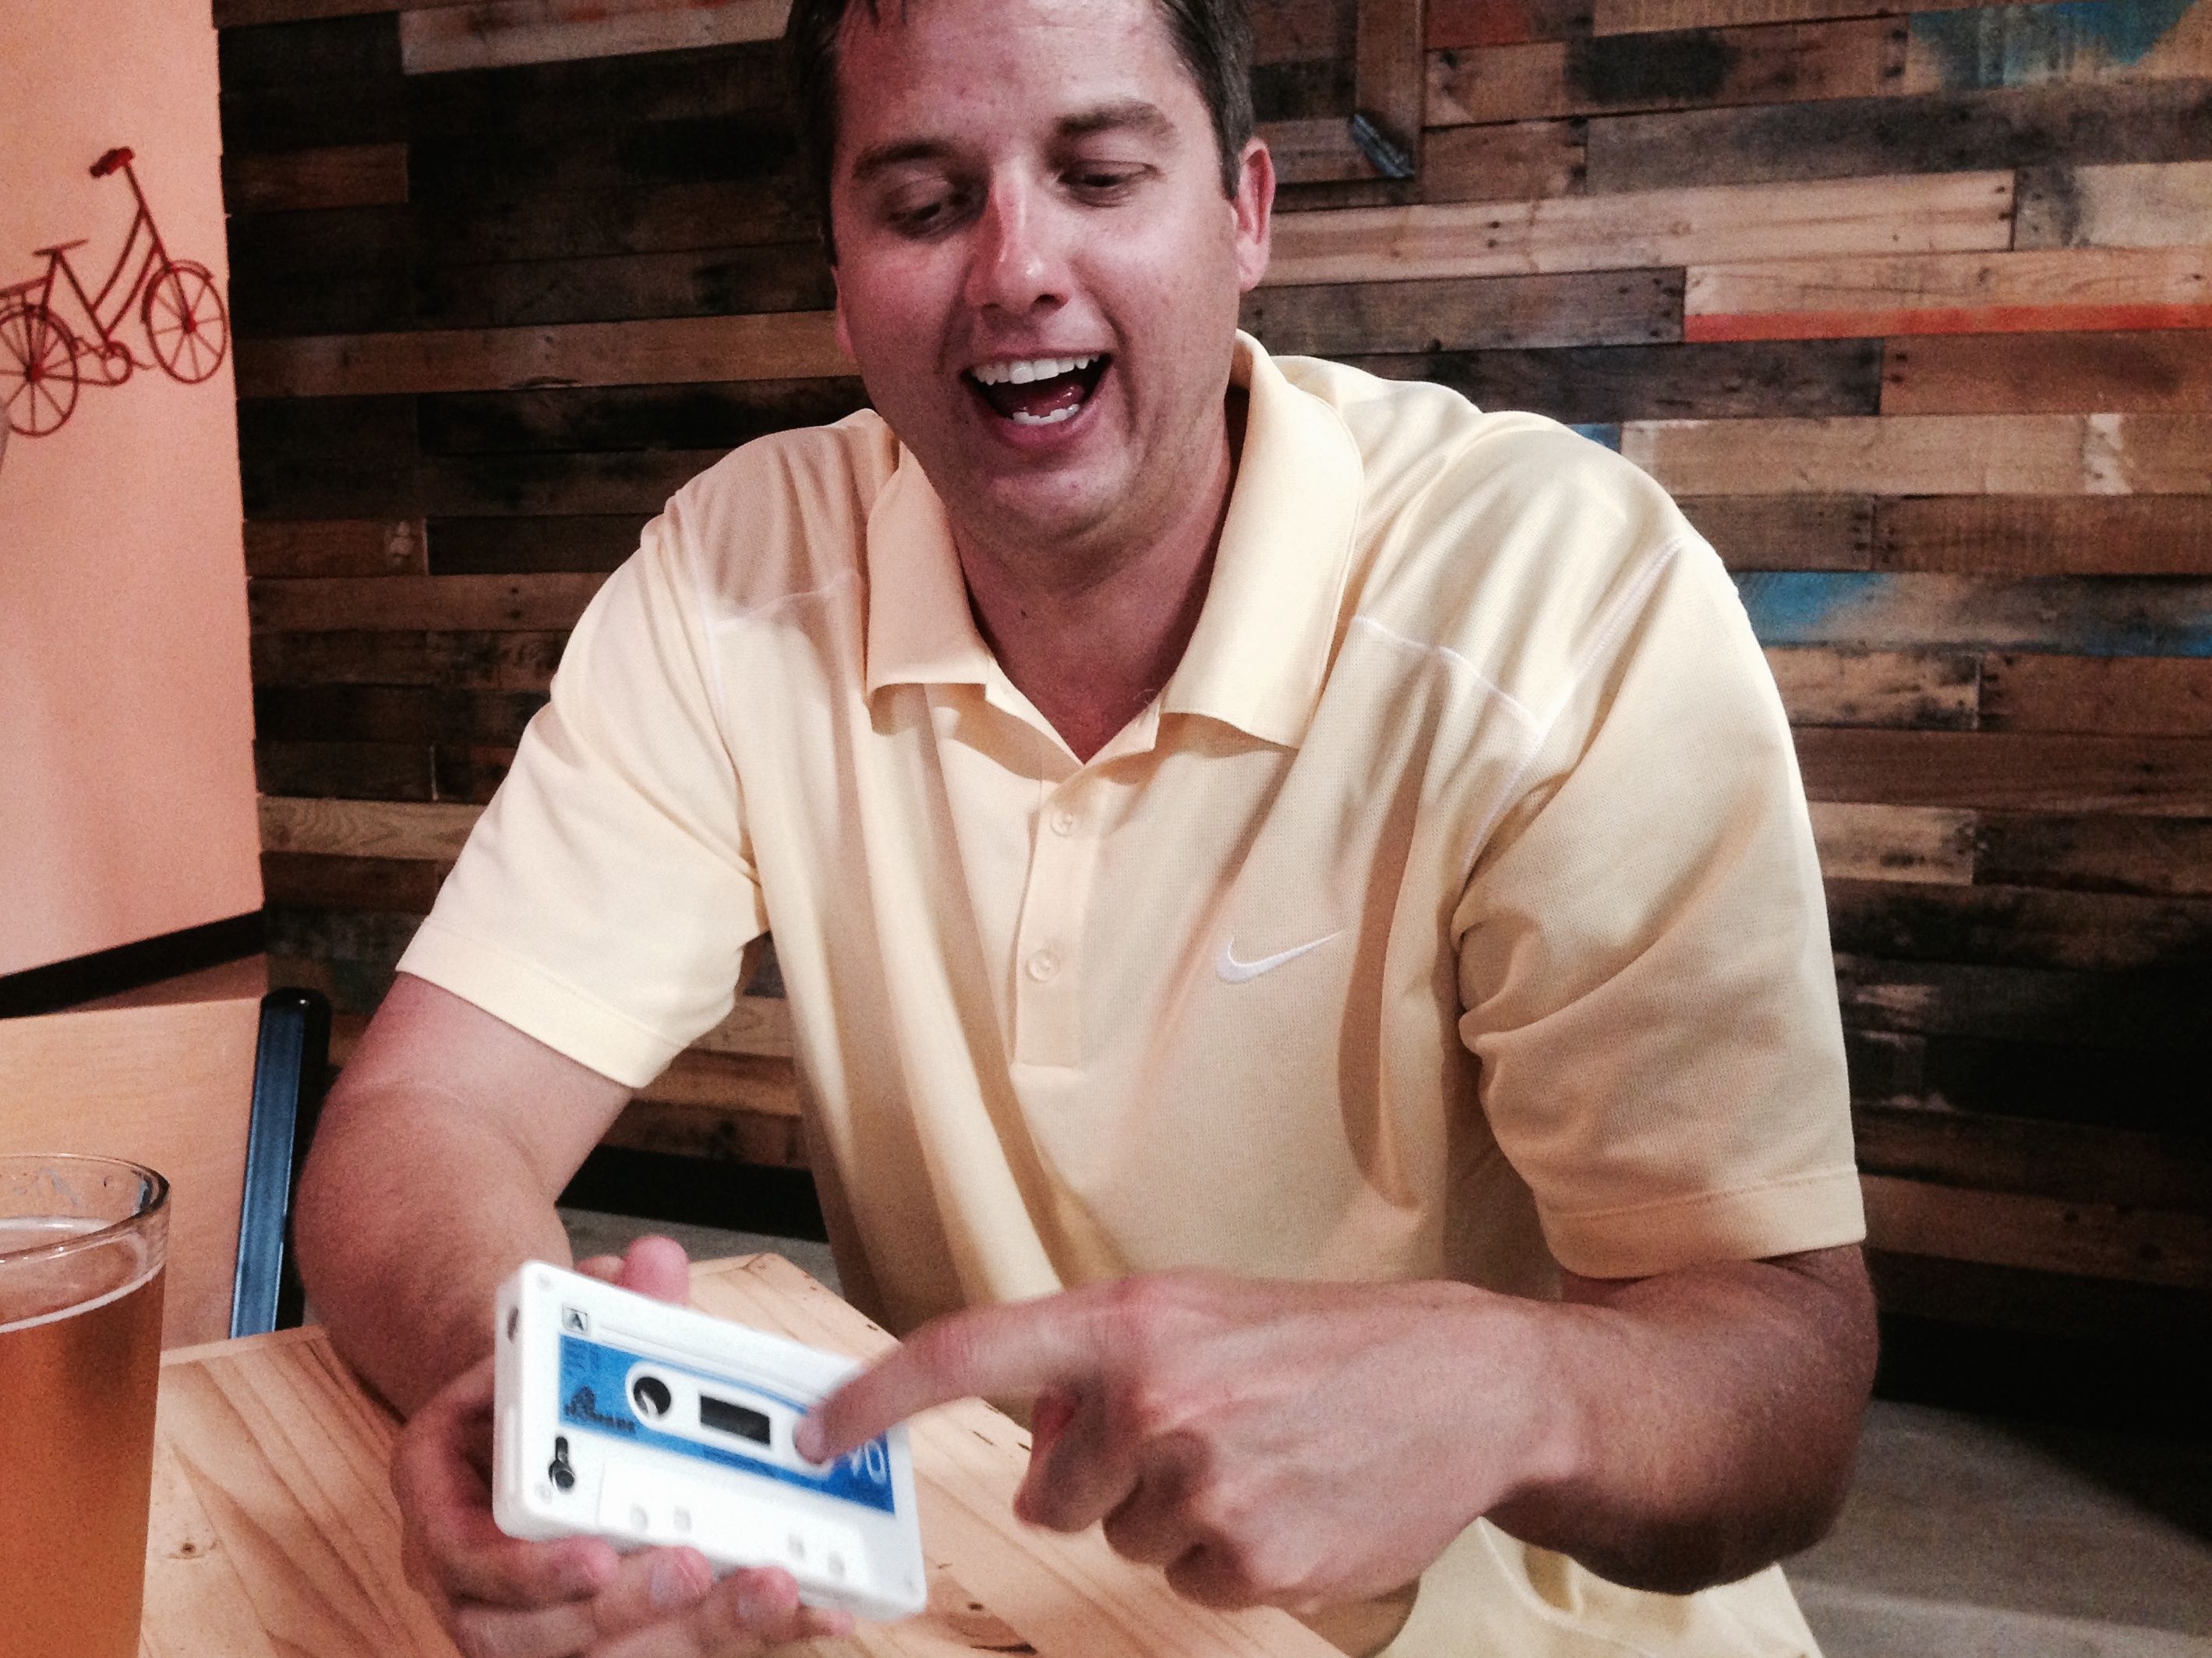
man, person, male, eating, sense